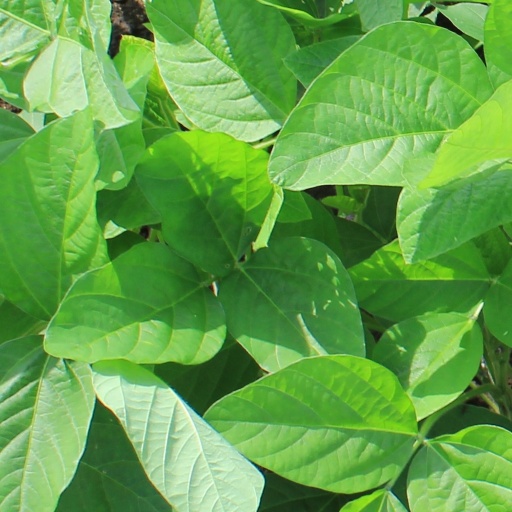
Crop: soybean